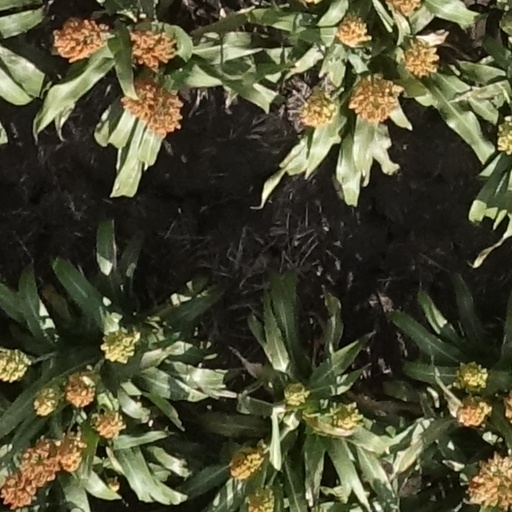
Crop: sorghum